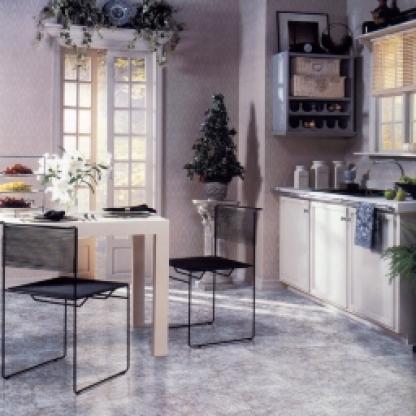
Scene: Indoor